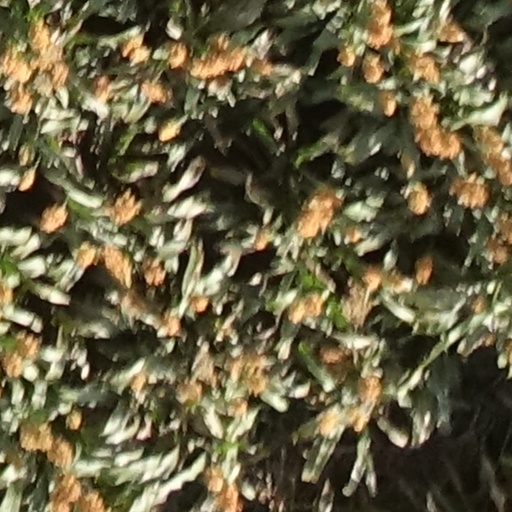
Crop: sorghum